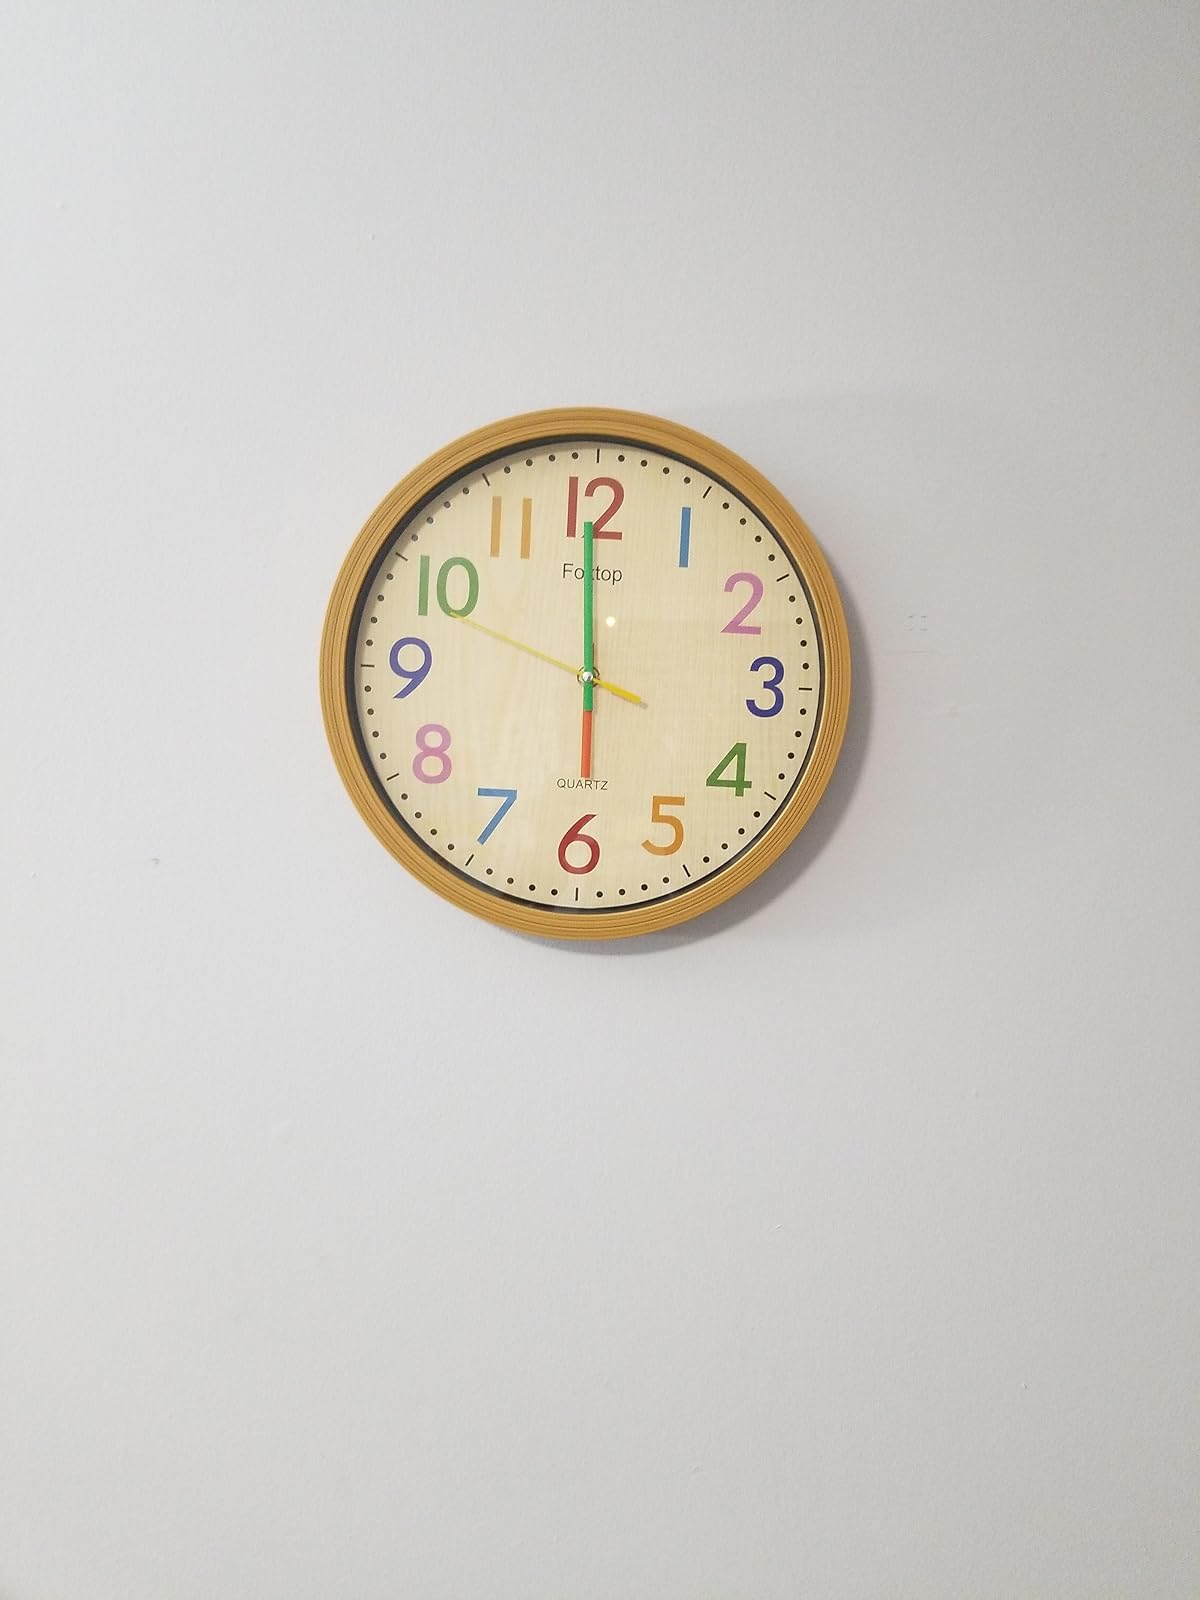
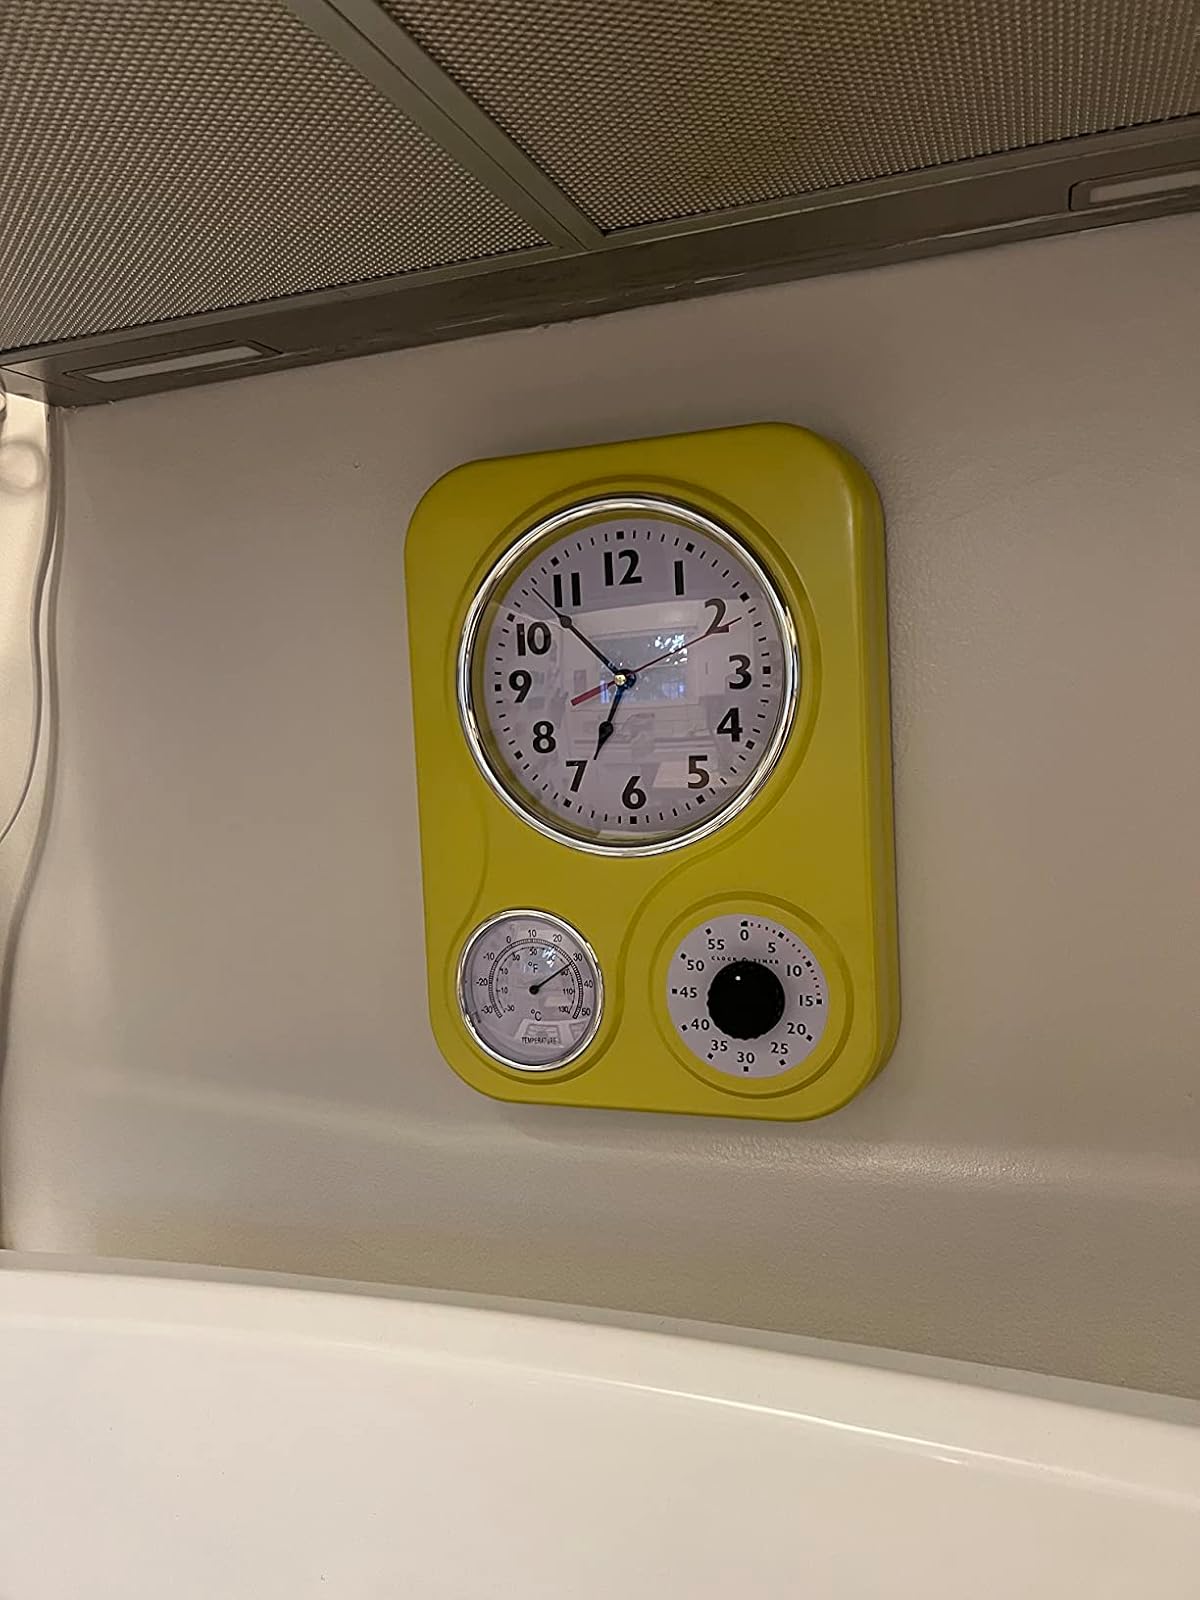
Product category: clock
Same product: no